Jirga (film)

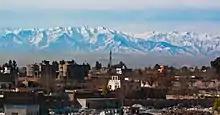
A View of Spin Ghar

The end of the film, in which Mike Wheeler places himself at the hands of the Jirga, was planned to be as real as possible. The crew briefed the actual village elders that this was a story about a former soldier who was returning to apologise for killing one of the men of their village. As a result, the Jirga scene played out like a real Tribal Council, with the elders debating how they would deal with such an event if it had actually occurred. Due to miscommunication some of the elders were not aware it was a fictional film and believed Smith was a real soldier returning to their village to confess to killing one of their people.